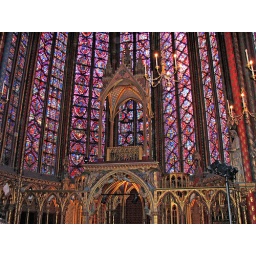
Amazing Stained Glass windows from floor to ceiling in this beautiful little church in Paris - highlight.